Climate change in Mississippi

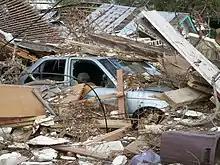
Destroyed buildings and cars after Hurricane Katrina, Biloxi

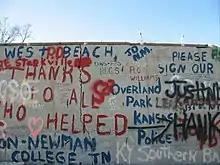
Sign commemorating first responders after Hurricane Katrina, Gulfport

According to the EPA, "tropical storms and hurricanes have become more intense during the past 20 years. Although warming oceans provide these storms with more potential energy, scientists are not sure whether the recent intensification reflects a long-term trend. Nevertheless, hurricane wind speeds and rainfall rates are likely to increase as the climate continues to warm".